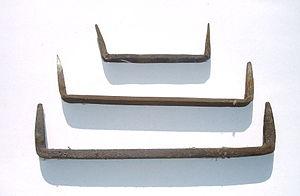
Une agrafe en architecture et construction désigne un élément de fixation souvent métallique permettant de liaisonner deux éléments :
Un clameau est un crochet d'assemblage métallique, une sorte d'agrafe, formé d'une tige dont les deux extrémités sont relevées perpendiculairement, servant à assembler de manière rapide ou provisoire les charpentes ou maintenir les troncs à équarrir ou à débiter.